Church of the New Dispensation

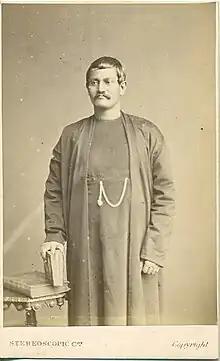
Keshub Chunder Sen, founder of the Church of the New Dispensation

The Church of the New Dispensation, emerging in the early 19th century, represented a significant reform movement within Indian Brahmoism. Initially, it focused on the Advaita Vedanta philosophy, emphasizing the profound relationship between man and the divine. Influenced by both Puritan self-examination practices and faculty psychology, the movement reflected a deep emphasis on self-awareness and spiritual introspection.